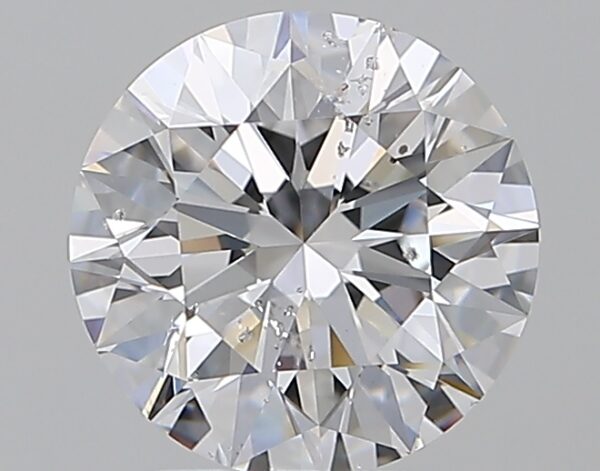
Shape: round
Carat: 2.01
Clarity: SI2
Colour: D
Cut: EX
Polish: EX
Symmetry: EX
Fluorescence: N
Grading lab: GIA
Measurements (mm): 8.01 x 8.05 x 5.03